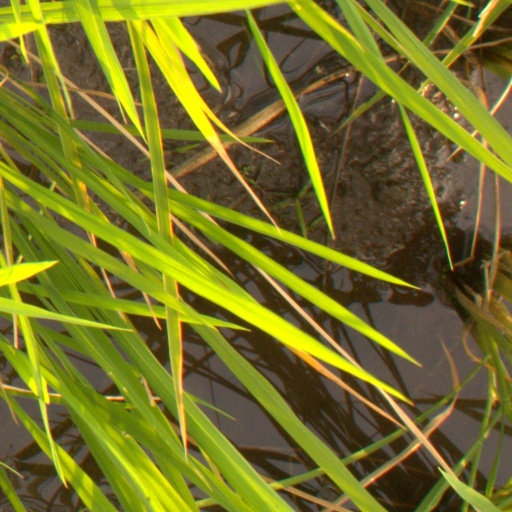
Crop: rice